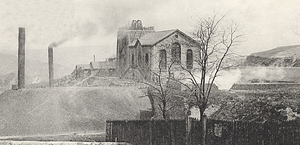
Le bassin houiller de la Loire est historiquement l'un des tout premiers à être exploité en France ; l'exploitation y est attestée depuis le XIIIᵉ siècle. Principal site d'extraction de charbon en France après 1815 et la perte des départements étrangers, il a fourni jusqu'à 40 % de la production nationale dans les années 1820-1830 lors de la Première révolution industrielle. Définitivement dépassé par le bassin minier du Nord-Pas-de-Calais dans les années 1860, il resta par la suite un bassin de premier ordre au XXᵉ siècle, étant situé loin des frontières et ayant été relativement épargné par les deux conflits mondiaux.